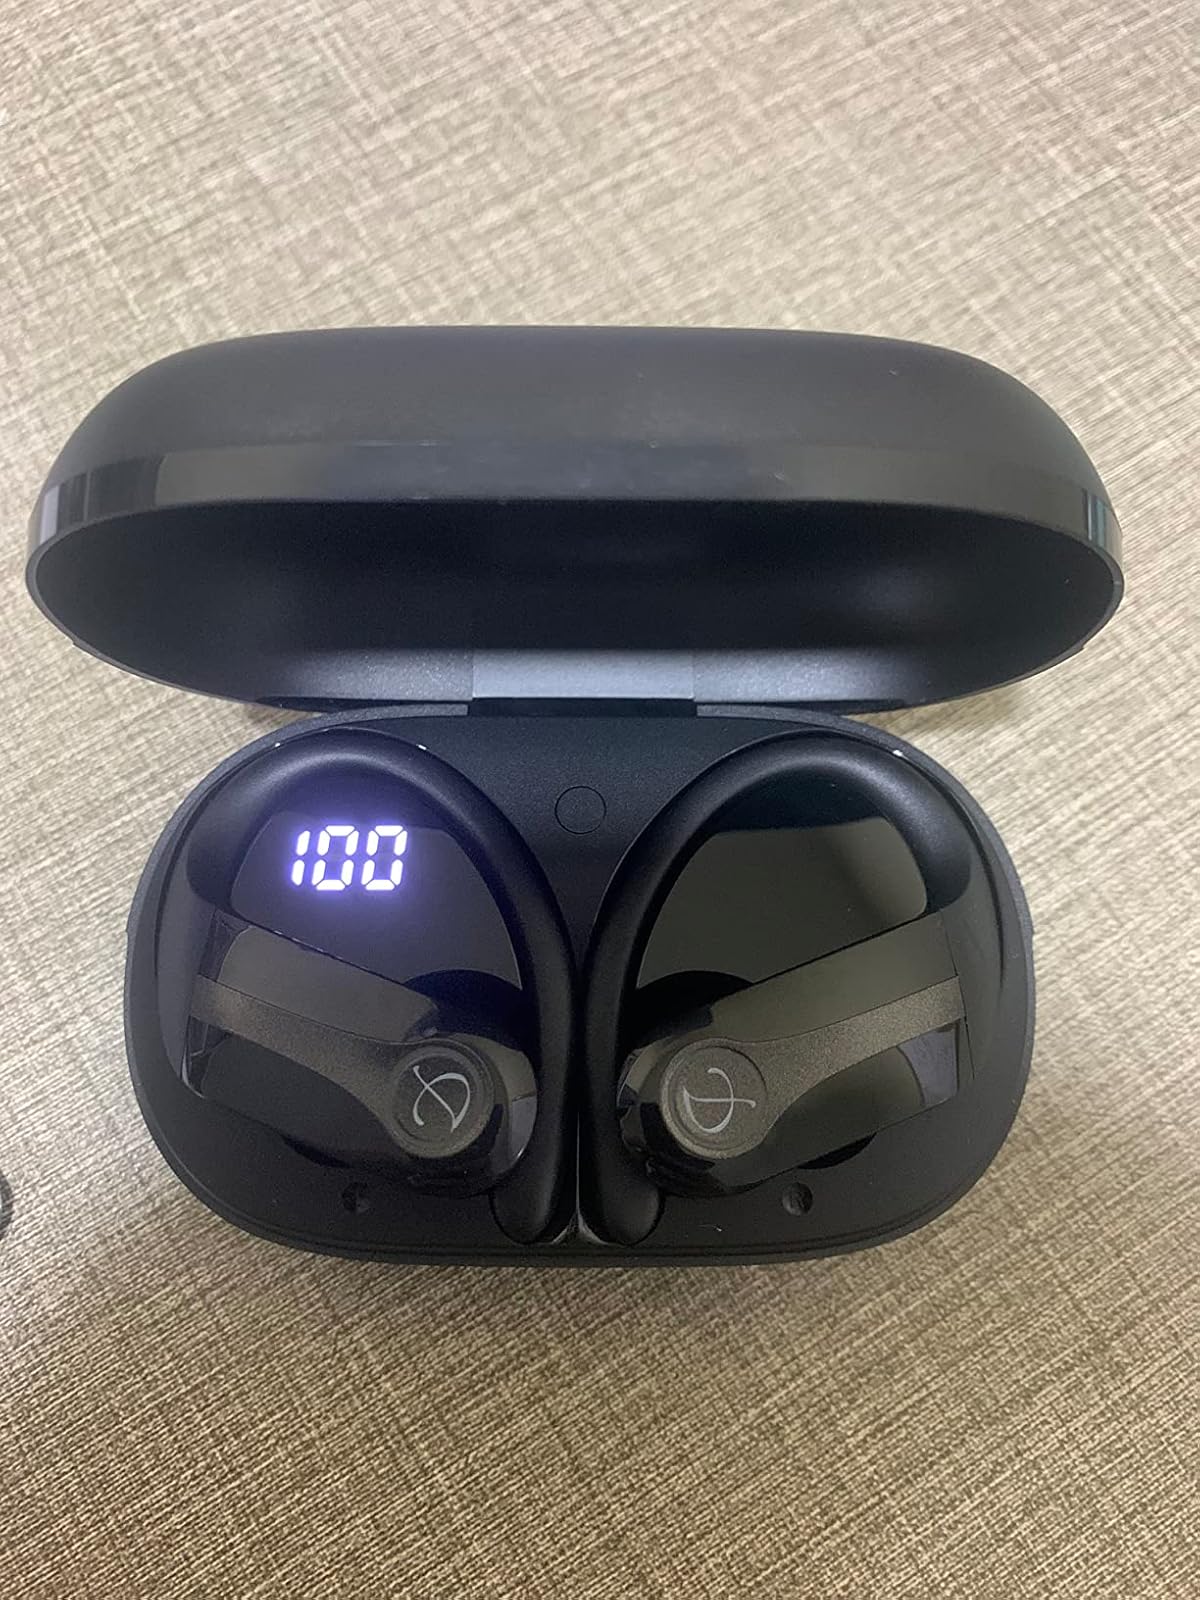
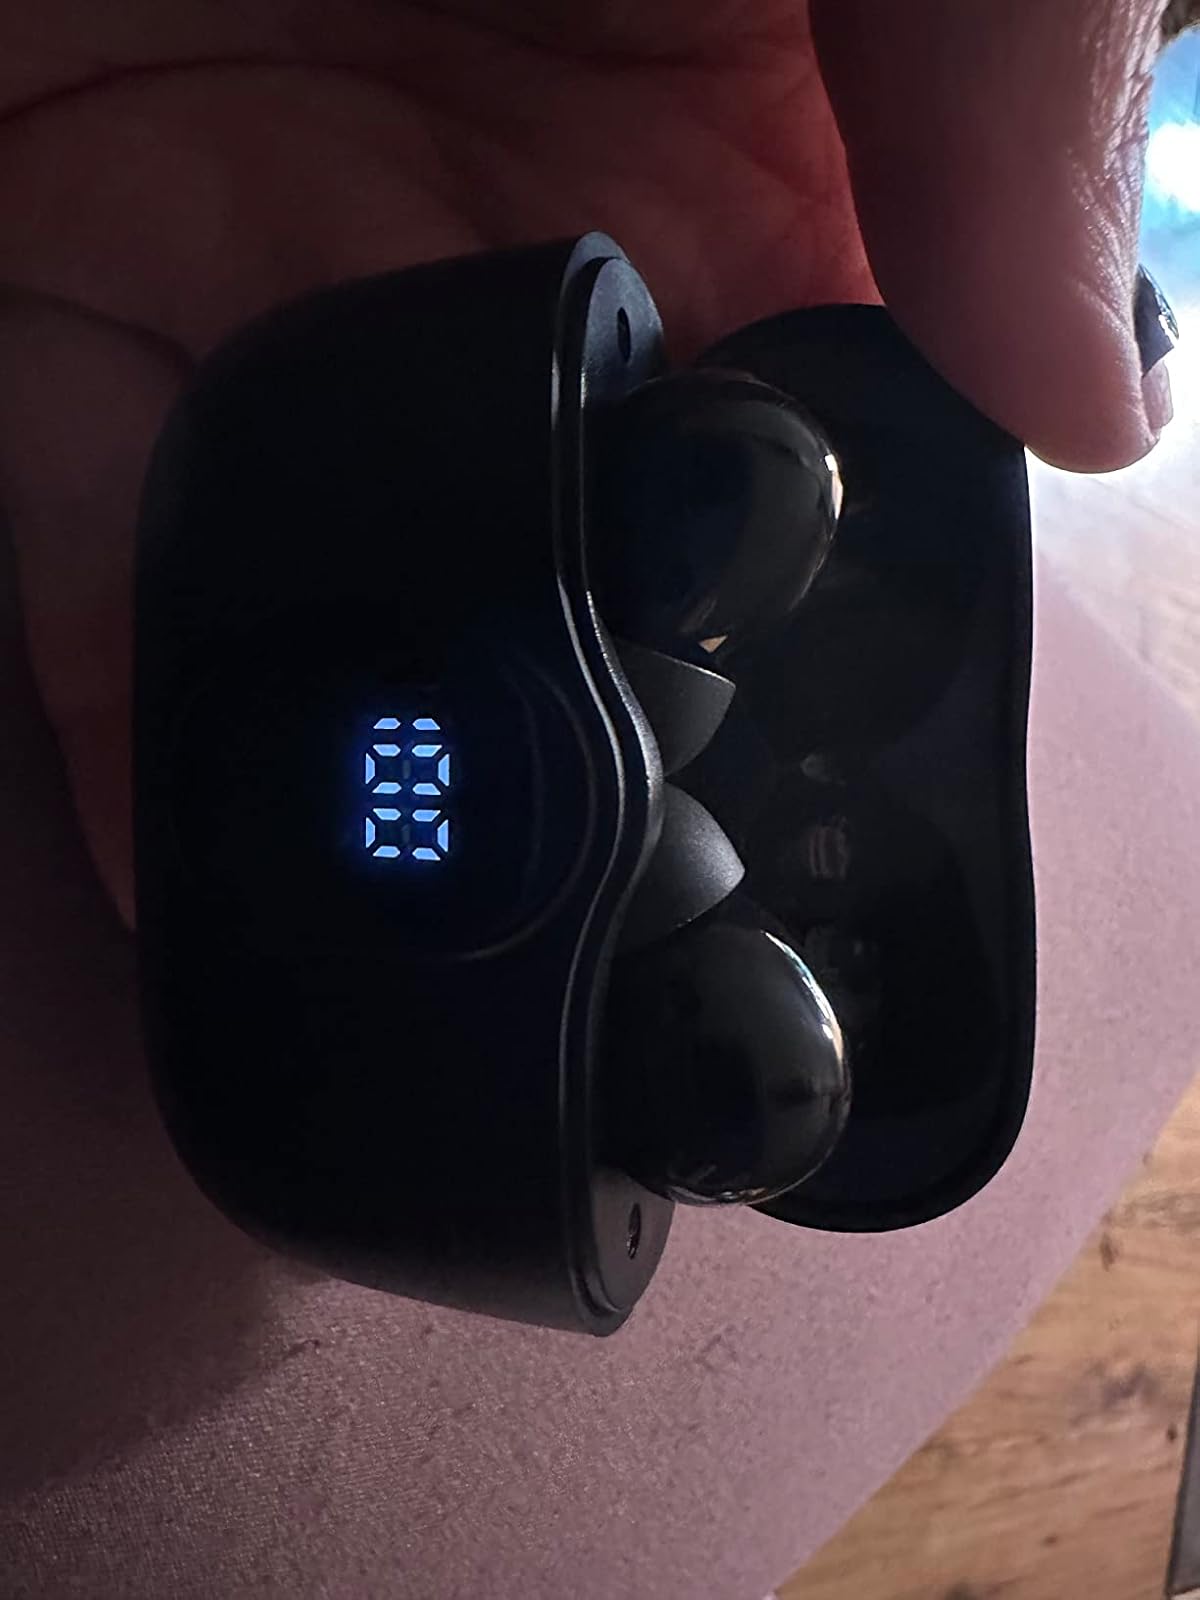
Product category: earbuds
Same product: no